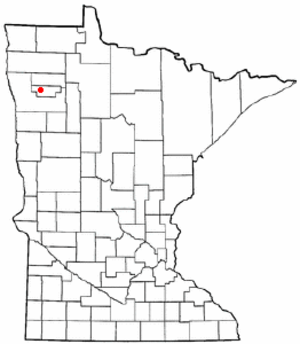
La ville américaine de Red Lake Falls est le siège du comté de Red Lake, dans l’État du Minnesota. Lors du recensement de 2010, elle comptait 1 427 habitants.